Görmeli

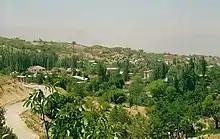
View of Çayır neighbourhood

Görmeli is located in the Karaman Region’s Taurus Mountains range, on the slopes of Taurus mountains. It is on the south-east side of Ermenek town, in the Karaman province. It is 18 km from the center of Ermenek and 90 km from the touristic towns of the mediterranean region Anamur. The village is on the main road of Ermenek and Gülnar. It is surrounded by forests and high mountains. The area is very productive, due to watery fields and soft soil. Almost all vegetables and fruits are grown locally. Görmeli presents quite a spectacular sight with its meadows, streams, plants, trees, animals, and the traditional lifestyle of its people.